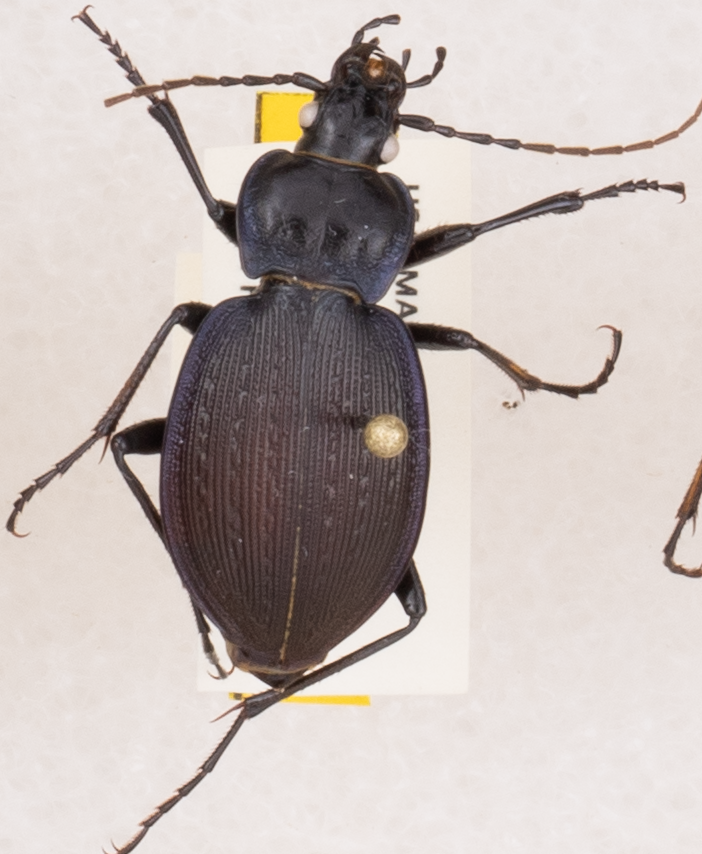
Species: Carabus goryi
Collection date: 2019-09-10
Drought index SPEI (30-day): -0.344
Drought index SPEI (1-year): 1.19
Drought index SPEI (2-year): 1.69